First Italian War of Independence

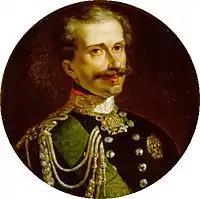
King Charles Albert of Sardinia, who declared war on Austria on 23 March 1848

As a result of the revolts of Milan and Venice, from 23 March 1848, the Austrians had to retreat into the Quadrilateral fortresses (Peschiera, Verona, Mantua, and Legnago) which formed the defensive nucleus of the Habsburg army in Lombardy–Venetia. To the east, west, and south of the Quadrilateral, forces of volunteers from the Italian states began to gather in order to fight against the Austrians. The Austrian forces were only able to maintain links to the motherland via a corridor to the north, running through the Adige valley on the eastern coast of Lake Garda.